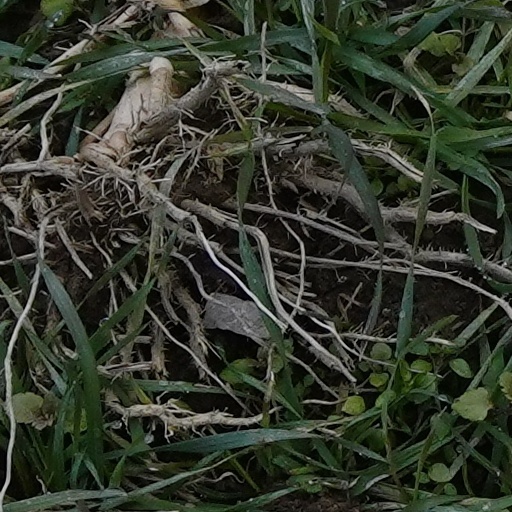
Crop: wheat